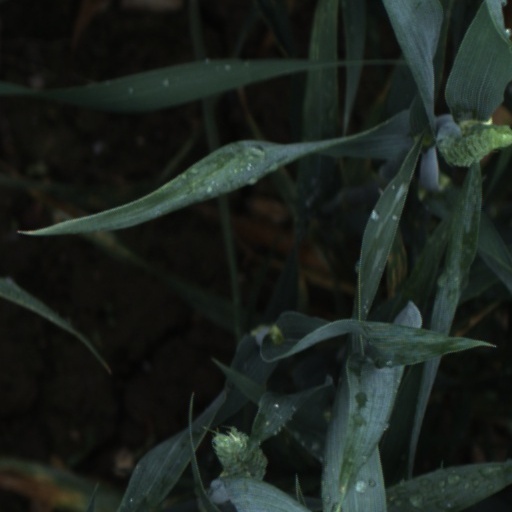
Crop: wheat